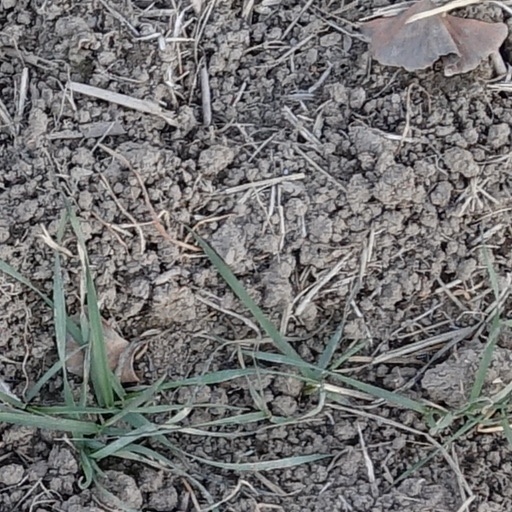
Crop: wheat